John of Głogów

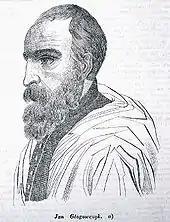
Jan of Głogów

John of Głogów (c. 1445 – 11 February 1507) was a notable Polish polyhistor at the turn of the Middle Ages and Renaissance—a philosopher, geographer and astronomer at the University of Krakow.